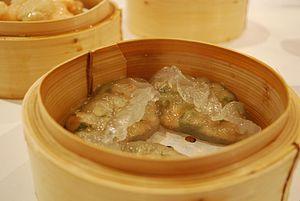
La cuisine de Chaozhou ou cuisine de Chaoshan est originaire de la région de Chaoshan dans l'Est de la province du Guangdong. Elle ressemble à la cuisine du Fujian, certains plats sont d'ailleurs communs aux deux cuisines. Cela peut s'expliquer par les similitudes entre la culture et la langue de Chaoshan et celles du Fujian ainsi que leur proximité géographique. Toutefois, elle est aussi influencée par la cuisine cantonaise dans son style et les techniques utilisées.